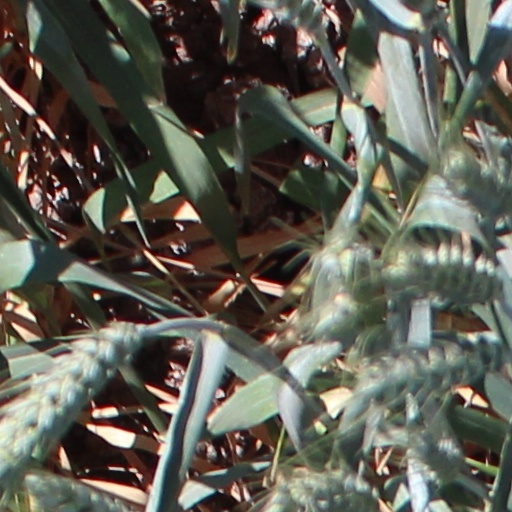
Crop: wheat